ALCO boxcab

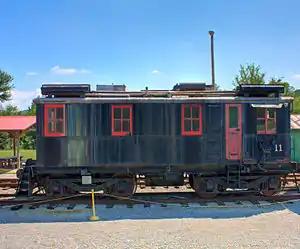
A preserved boxcab at the North Alabama Railroad Museum.

The ALCO boxcabs were diesel-electric switcher locomotives, otherwise known as AGEIR boxcabs as a contraction of the names of the builders. Produced by a partnership of three companies, ALCO (American Locomotive Company) built the chassis and running gear, General Electric the generator, motors and controls, and Ingersoll Rand the diesel engine. The principle of operation was the same as modern locomotives, the diesel engine driving a main generator of 600 volts DC with four traction motors, one per axle.